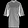
Label: T - shirt / top